Unida

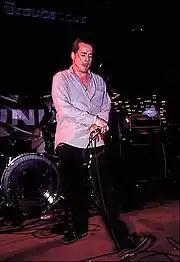
Garcia live with Unida in Los Angeles in 2000

Speaking to the same publication a month later, Garcia described the actions they were taking to acquire a new label for the release, stating that American Recordings were offering to sell them the record back for :"[We] shopped the record, we released the CDs to just about every single major label in the world that would sign a band like Unida ... there is one label who wants it, and that's Sony over in Europe. So the immediate plan is that Sony Europe is going to take the record and have it for Europe, and I think the rest of the world, so what we're going to do here in the States is hopefully find a smaller label, an indie, if you will, that has a little bit of money, and that will take it just for North America and we're going to do it that way.The track listing for the album (featuring 13 tracks) was first published by the band in April 2002. In the years following, the album was supposedly sold on CD-Rs by the band during some touring shows, with a "rough-cut" version also accidentally sent out by the band's management.